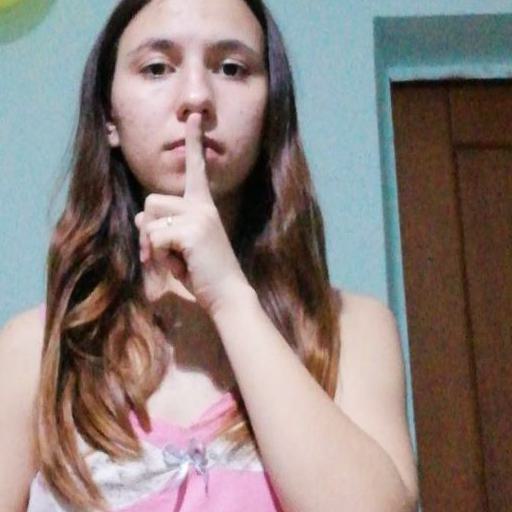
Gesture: mute